Fidaa (2018 film)

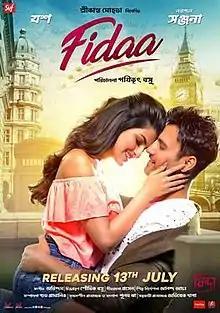
Fidaa Movie Poster

Fidaa (transl. In love / Spellbound) is an Indian Bengali romantic drama film, which was scheduled to be released on 13 July 2018, under the banner of Shree Venkatesh Films. The film is produced by Shrikant Mohta and directed by Pathikrit Basu. It is the debut film of Sanjana Banerjee along with Yash Dasgupta in lead roles. The movie is a remake of 2018 Telugu movie "Tholi Prema".